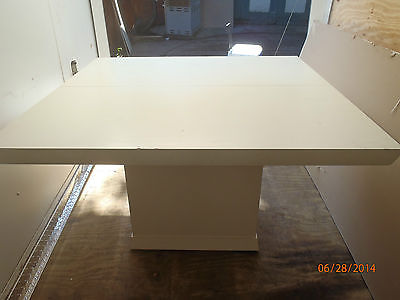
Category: table